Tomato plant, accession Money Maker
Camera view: tilt-top (135 deg); turntable rotation: 150 degrees
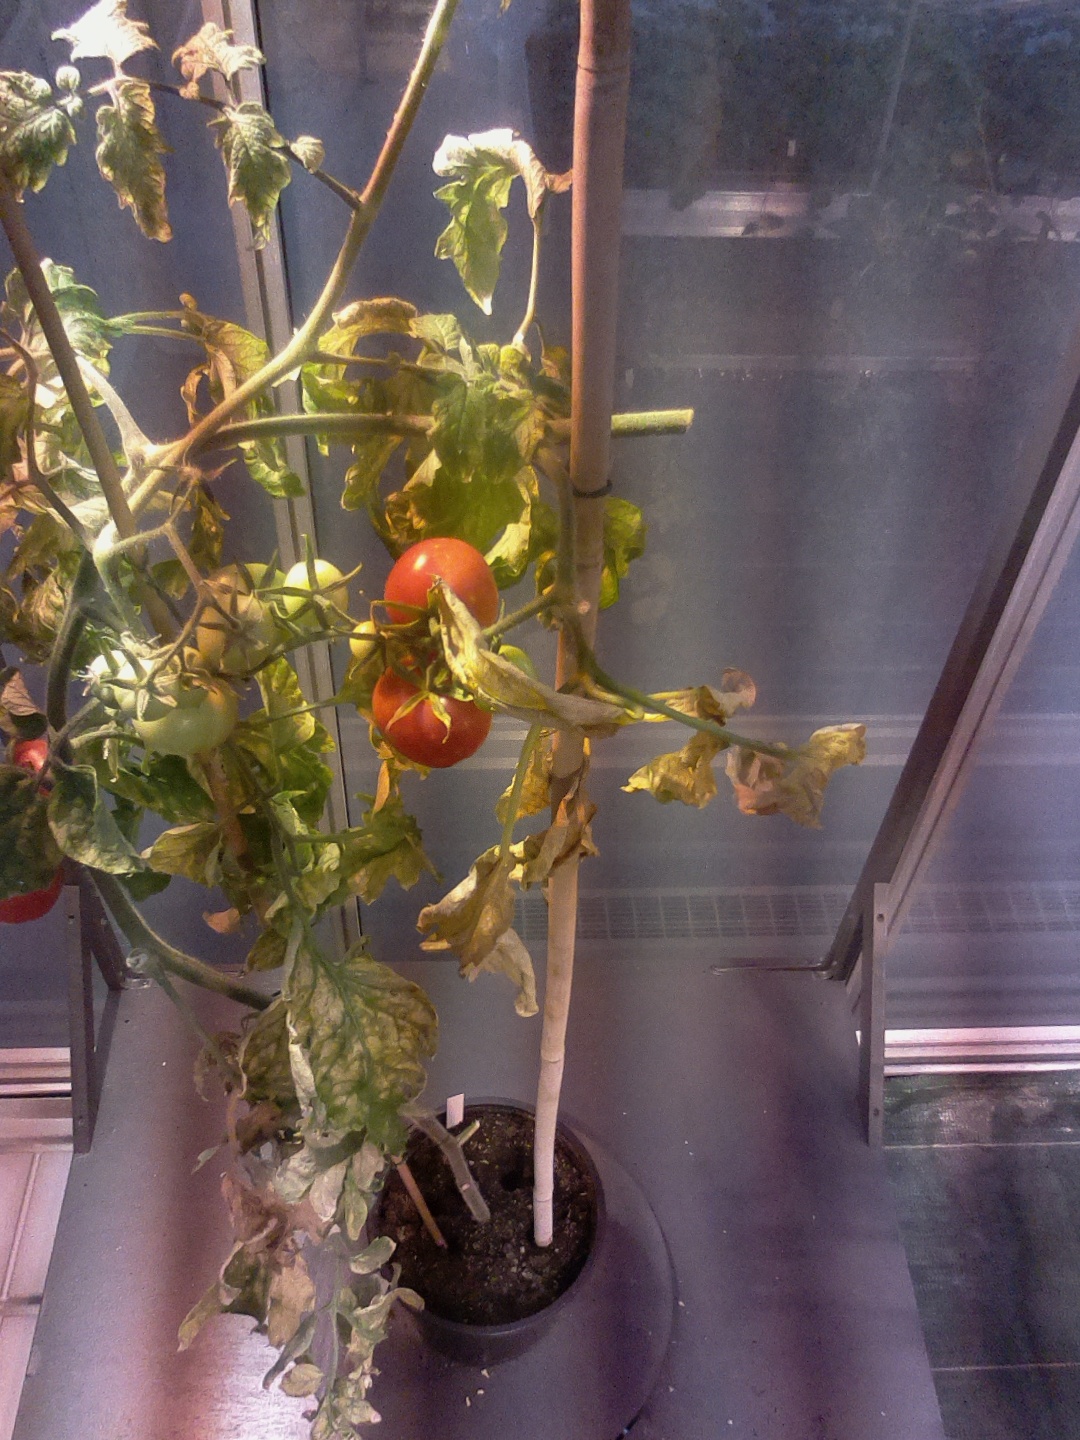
BBCH growth stage 83: 30%-40% of fruits show typical fully ripe color